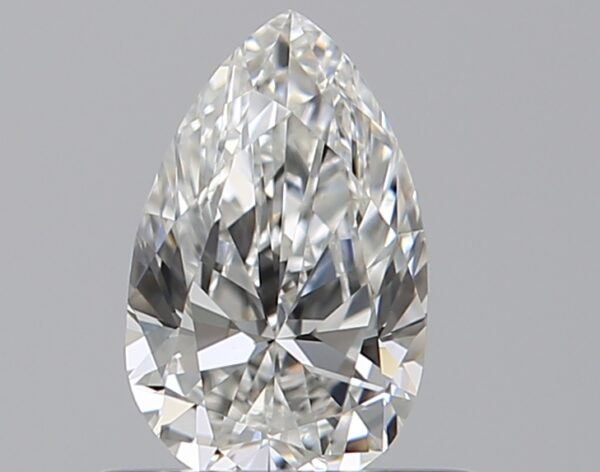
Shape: pear
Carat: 0.5
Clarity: VVS2
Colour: G
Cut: EX
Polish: EX
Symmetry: VG
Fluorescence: N
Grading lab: GIA
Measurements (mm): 6.8 x 4.23 x 2.66